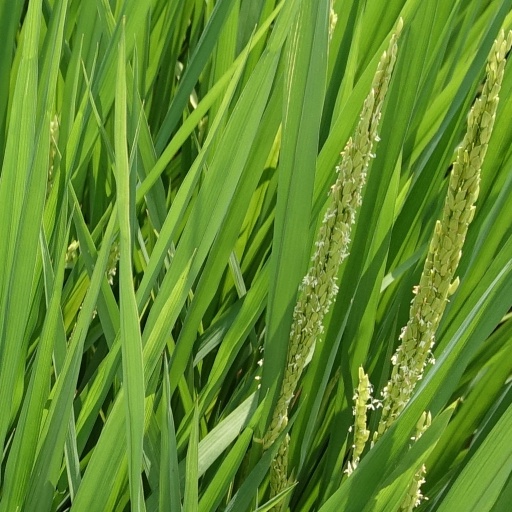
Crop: rice